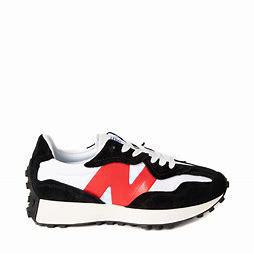
Brand: New
Model: Balance New Balance 327 Marathon